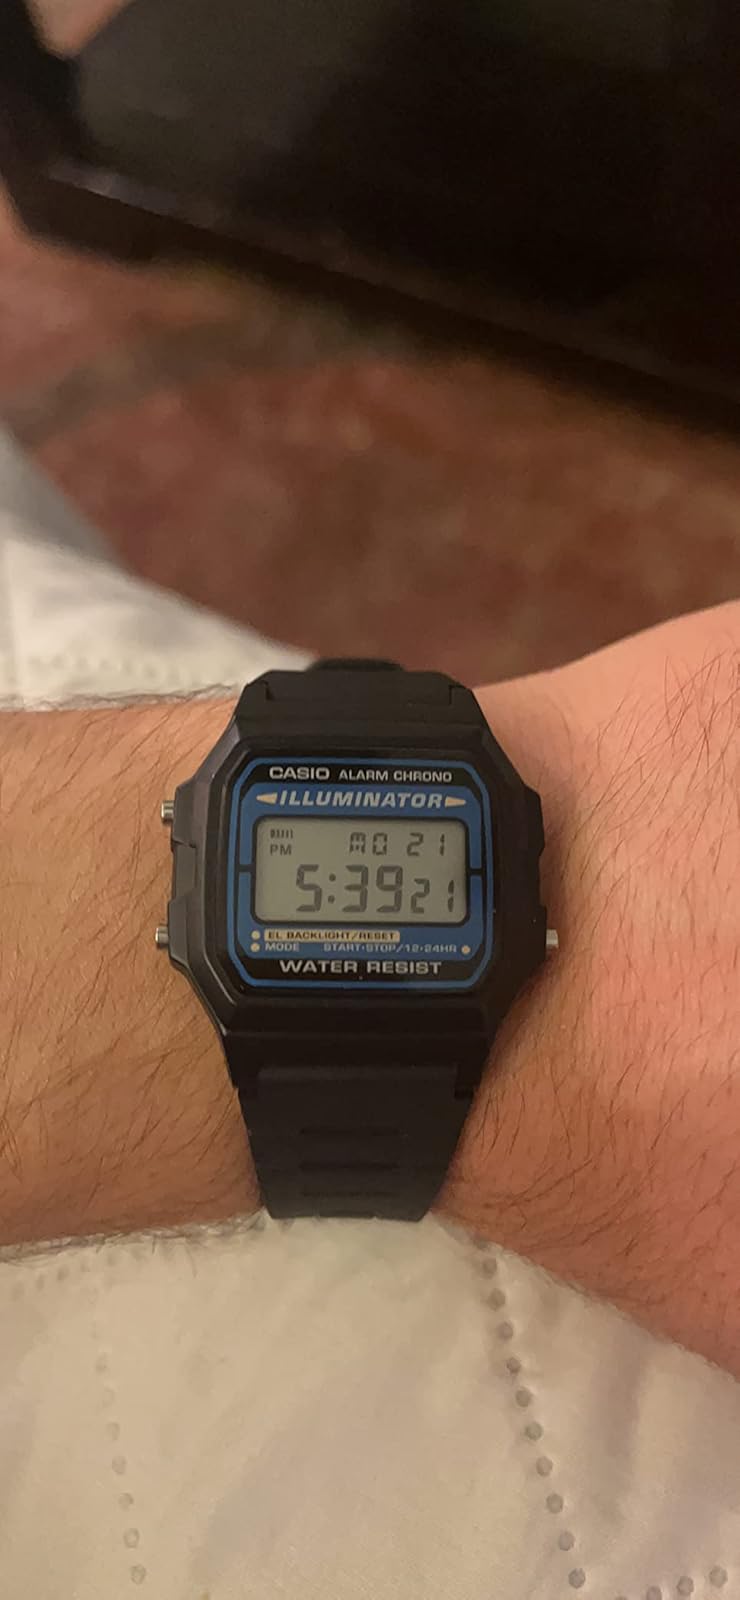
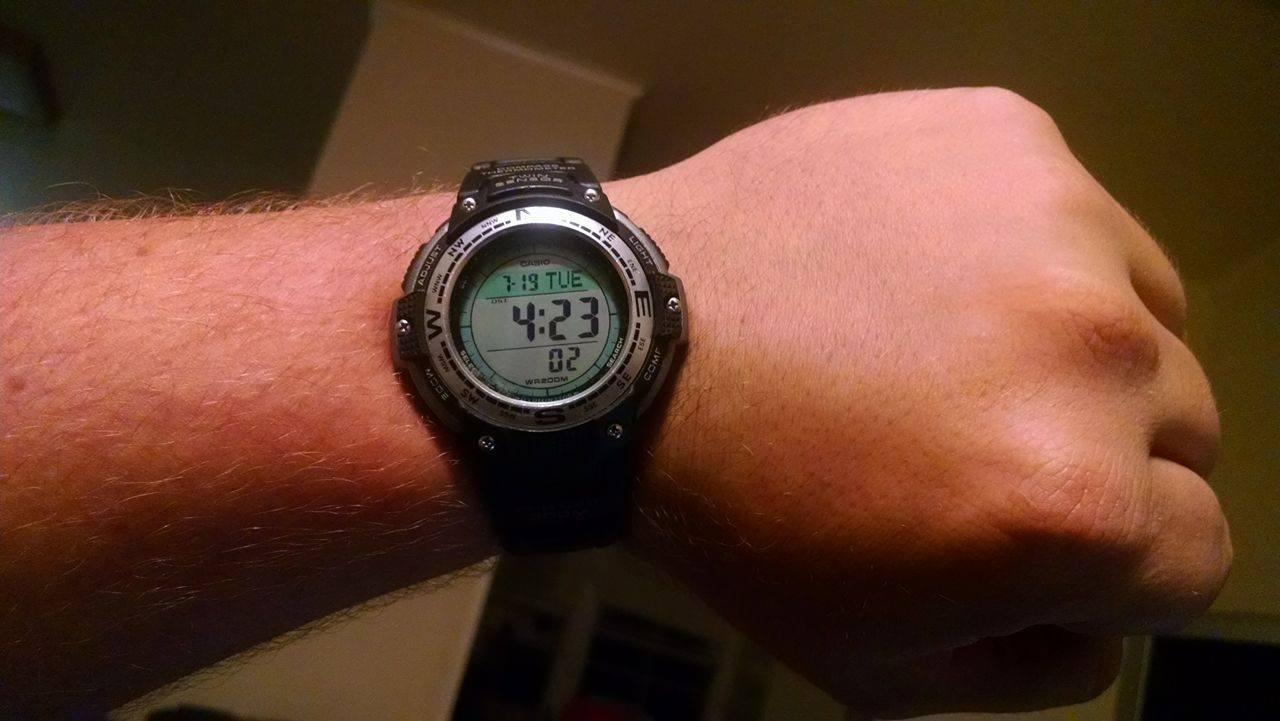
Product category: accessories_watch
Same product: no